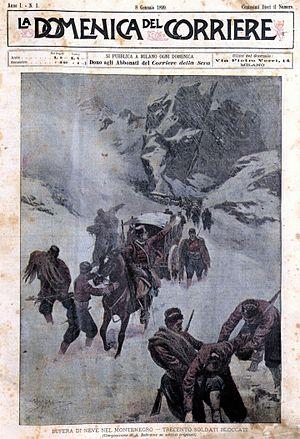
La Domenica del Corriere est un journal hebdomadaire italien fondé à Milan et qui a paru de 1899 à 1989. Avec La Tribuna illustrata et l'illustrazione italiana, la revue fait partie des hebdomadaires illustrés les plus lus en Italie depuis la fin du XIXᵉ siècle jusqu'à l'arrivée de la télédiffusion.